Vivian Talambiras-Cruz

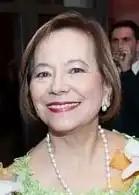

Mary Vivian Talambiras-Cruz (born 2 December 1948) was a Filipino anti-nuclear activist who served as assistant to the IAEA Director Mohamed ElBaradei and a member of the International Atomic Energy Agency (IAEA) at the United Nations from 1987 to 2010.